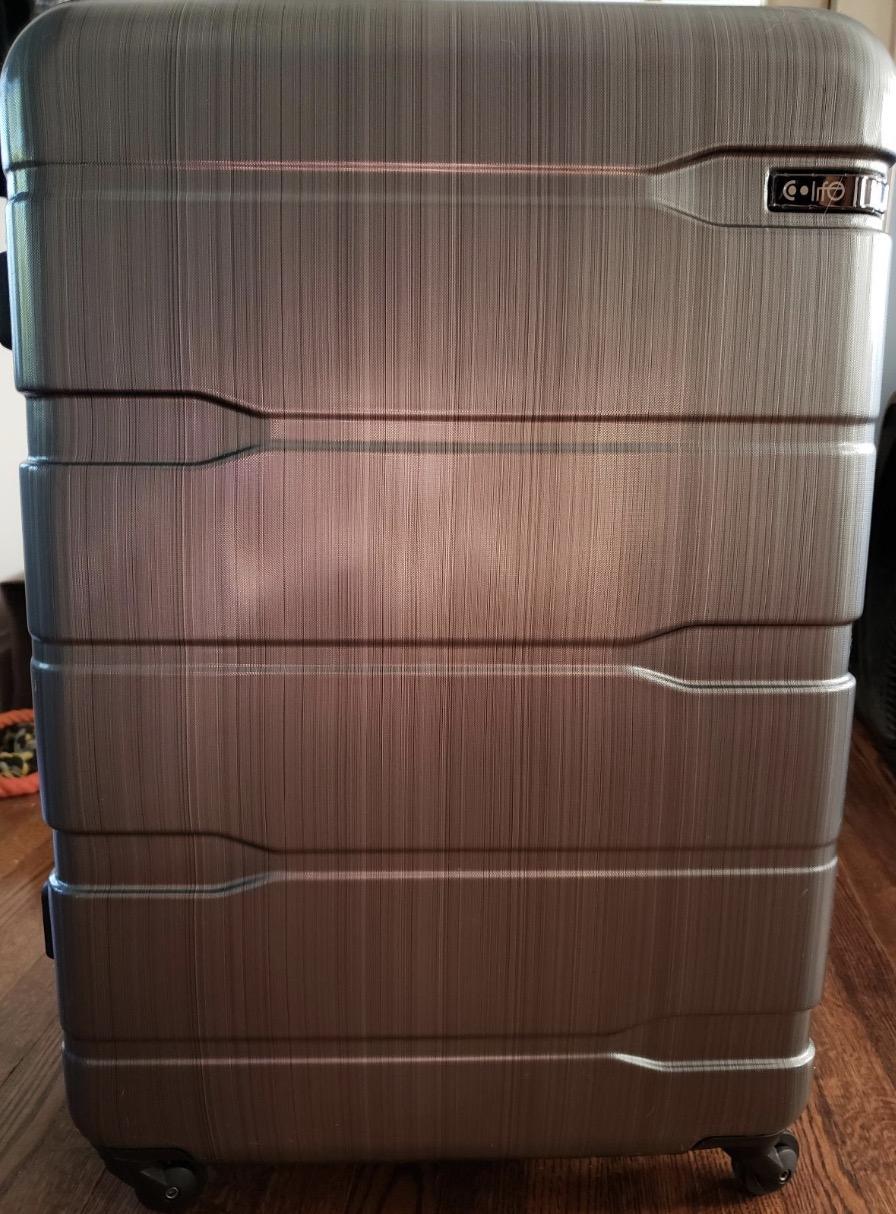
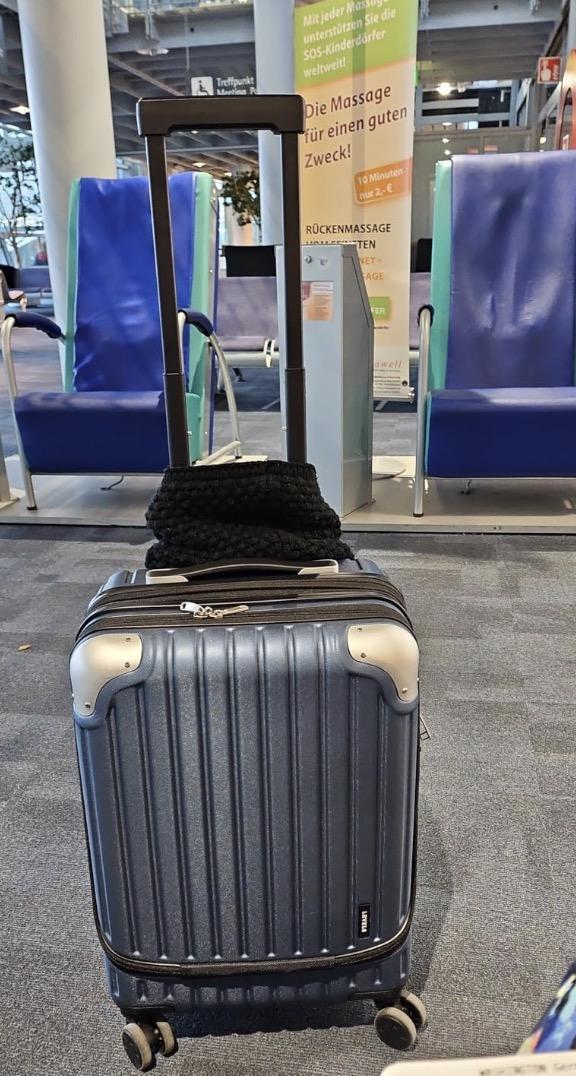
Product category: items_tea
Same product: no